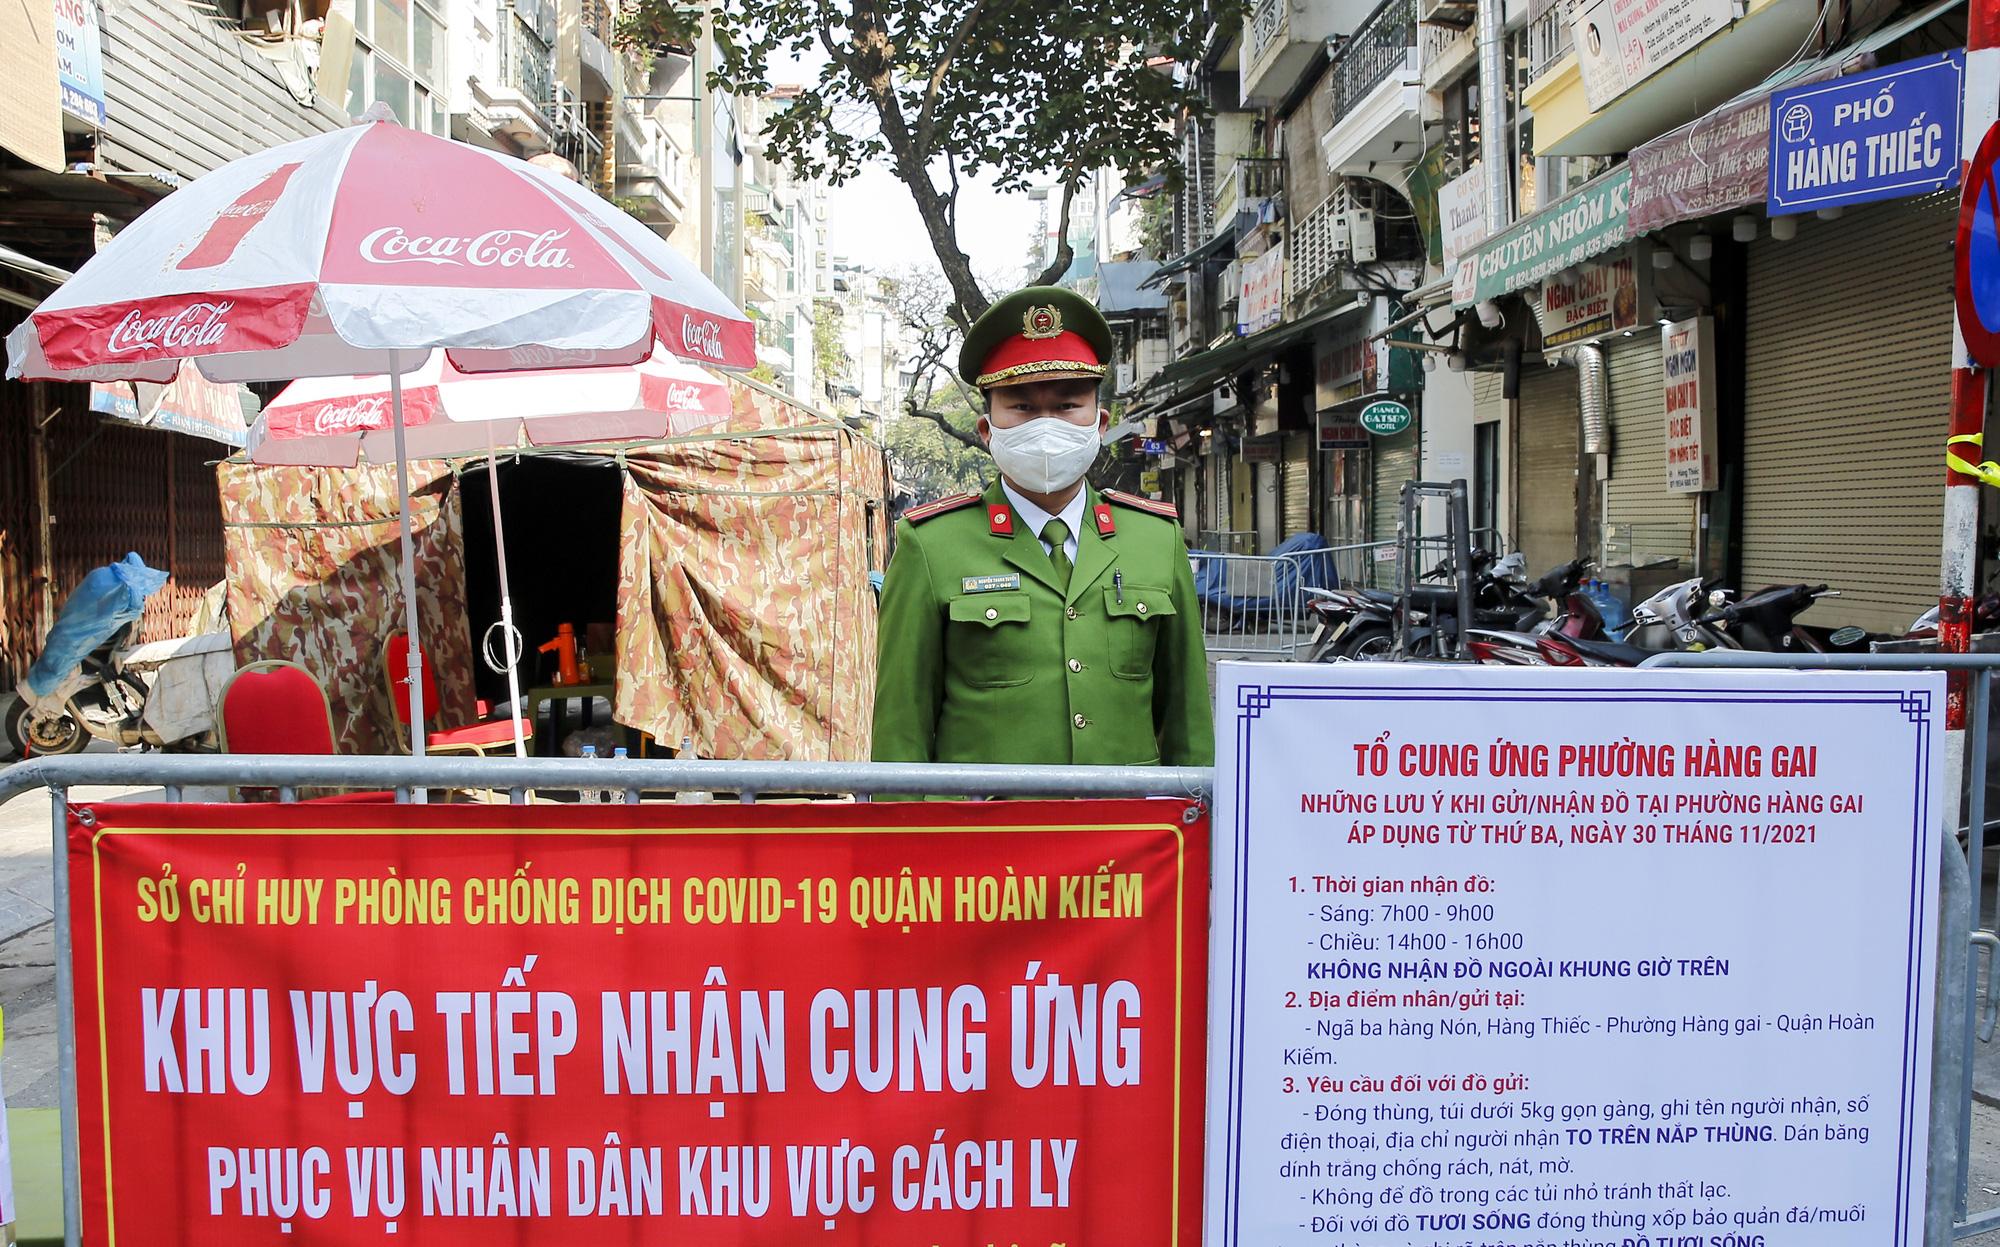
có một chiến sĩ công an đang đứng phía sau hàng rào